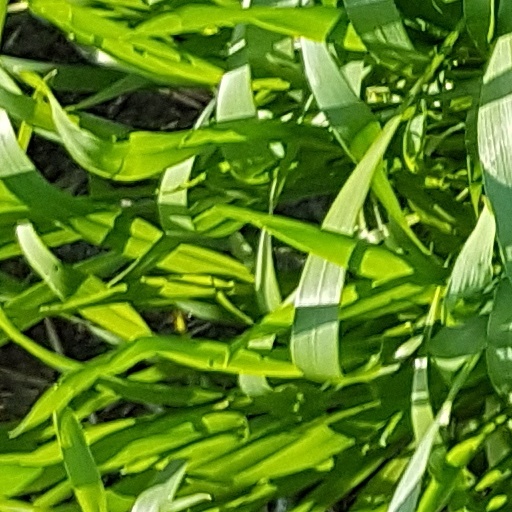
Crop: wheat